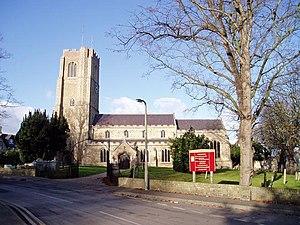
Littleport est une ville d'Angleterre dans le Cambridgeshire.